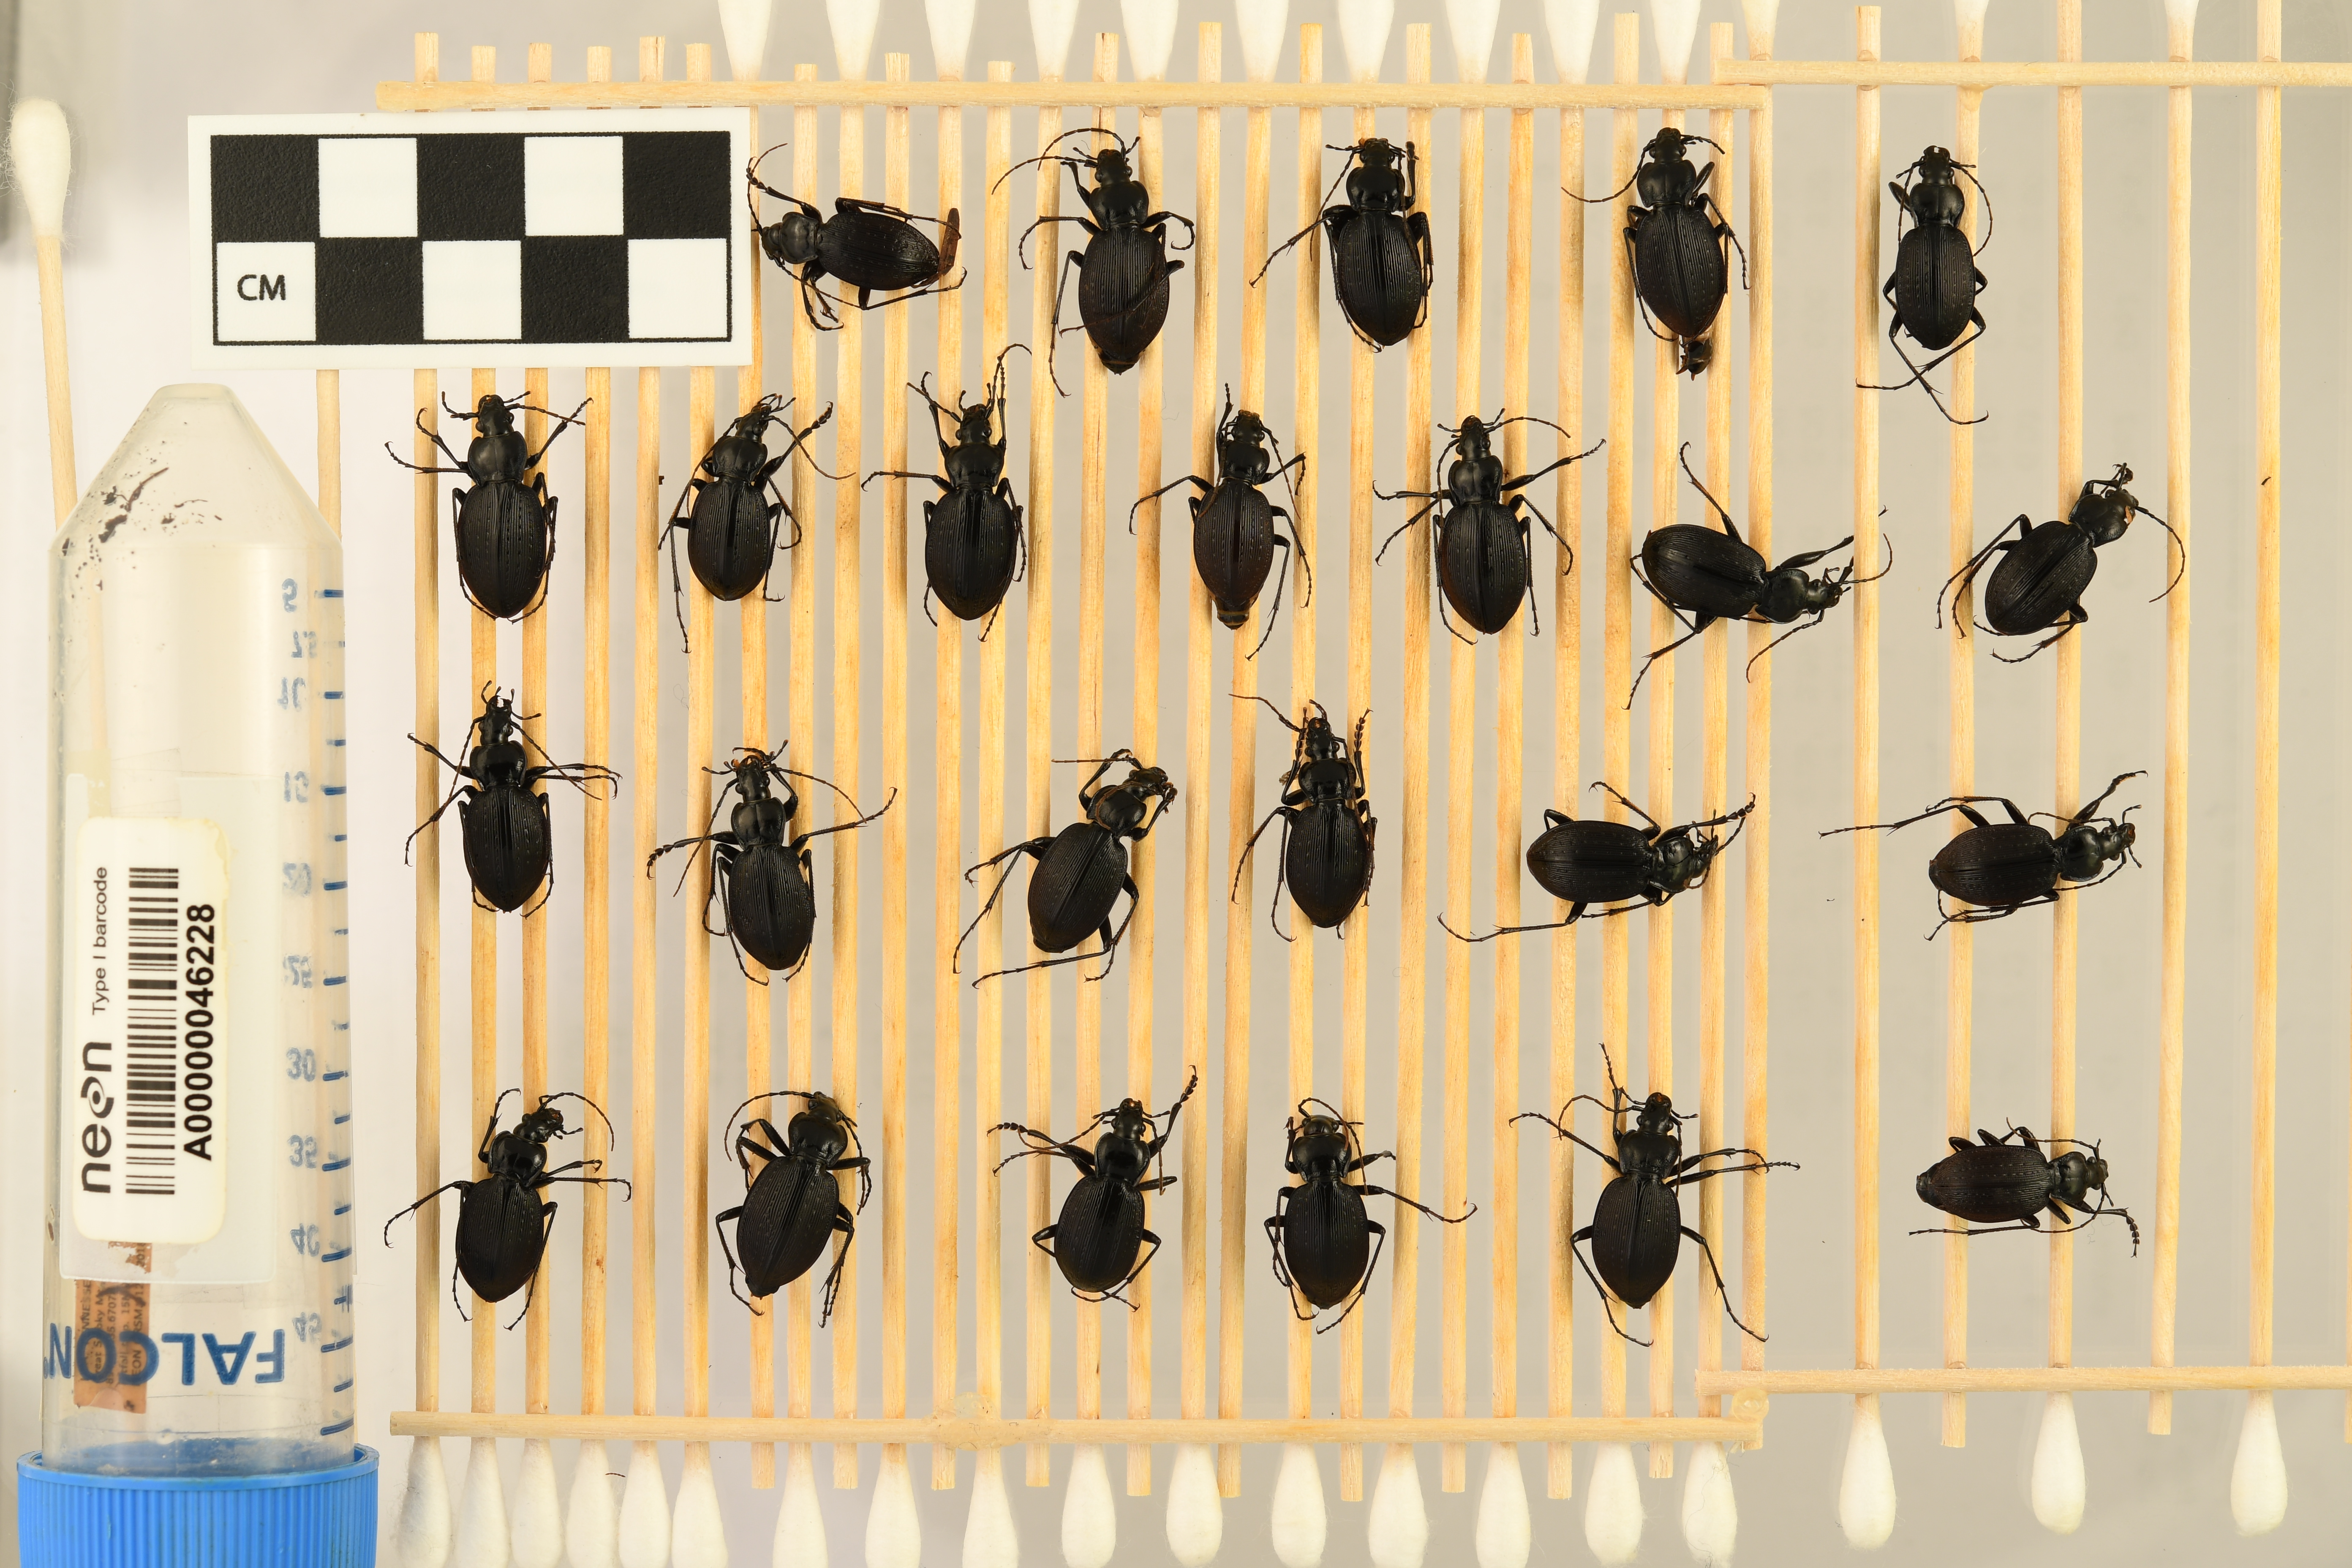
Carabus goryi — Great Smoky Mountains National Park NEON, plot GRSM_012. Beetle 1, ElytraLength: 1.185 cm (lying flat: Yes)

Carabus goryi — Great Smoky Mountains National Park NEON, plot GRSM_012. Beetle 1, ElytraWidth: 0.5513 cm (lying flat: Yes)

Carabus goryi — Great Smoky Mountains National Park NEON, plot GRSM_012. Beetle 2, ElytraLength: 1.339 cm (lying flat: Yes)

Carabus goryi — Great Smoky Mountains National Park NEON, plot GRSM_012. Beetle 2, ElytraWidth: 0.6235 cm (lying flat: Yes)

Carabus goryi — Great Smoky Mountains National Park NEON, plot GRSM_012. Beetle 3, ElytraLength: 1.282 cm (lying flat: Yes)

Carabus goryi — Great Smoky Mountains National Park NEON, plot GRSM_012. Beetle 3, ElytraWidth: 0.6138 cm (lying flat: Yes)

Carabus goryi — Great Smoky Mountains National Park NEON, plot GRSM_012. Beetle 4, ElytraLength: 1.322 cm (lying flat: Yes)

Carabus goryi — Great Smoky Mountains National Park NEON, plot GRSM_012. Beetle 4, ElytraWidth: 0.5936 cm (lying flat: Yes)

Carabus goryi — Great Smoky Mountains National Park NEON, plot GRSM_012. Beetle 5, ElytraLength: 1.247 cm (lying flat: Yes)

Carabus goryi — Great Smoky Mountains National Park NEON, plot GRSM_012. Beetle 5, ElytraWidth: 0.5716 cm (lying flat: Yes)

Carabus goryi — Great Smoky Mountains National Park NEON, plot GRSM_012. Beetle 6, ElytraLength: 1.364 cm (lying flat: Yes)

Carabus goryi — Great Smoky Mountains National Park NEON, plot GRSM_012. Beetle 6, ElytraWidth: 0.6494 cm (lying flat: Yes)

Carabus goryi — Great Smoky Mountains National Park NEON, plot GRSM_012. Beetle 7, ElytraLength: 1.212 cm (lying flat: Yes)

Carabus goryi — Great Smoky Mountains National Park NEON, plot GRSM_012. Beetle 7, ElytraWidth: 0.5751 cm (lying flat: Yes)

Carabus goryi — Great Smoky Mountains National Park NEON, plot GRSM_012. Beetle 8, ElytraLength: 1.34 cm (lying flat: Yes)

Carabus goryi — Great Smoky Mountains National Park NEON, plot GRSM_012. Beetle 8, ElytraWidth: 0.6116 cm (lying flat: Yes)

Carabus goryi — Great Smoky Mountains National Park NEON, plot GRSM_012. Beetle 9, ElytraLength: 1.248 cm (lying flat: Yes)

Carabus goryi — Great Smoky Mountains National Park NEON, plot GRSM_012. Beetle 9, ElytraWidth: 0.5716 cm (lying flat: Yes)

Carabus goryi — Great Smoky Mountains National Park NEON, plot GRSM_012. Beetle 10, ElytraLength: 1.316 cm (lying flat: Yes)

Carabus goryi — Great Smoky Mountains National Park NEON, plot GRSM_012. Beetle 10, ElytraWidth: 0.6246 cm (lying flat: Yes)

Carabus goryi — Great Smoky Mountains National Park NEON, plot GRSM_012. Beetle 11, ElytraLength: 1.249 cm (lying flat: Yes)

Carabus goryi — Great Smoky Mountains National Park NEON, plot GRSM_012. Beetle 11, ElytraWidth: 0.608 cm (lying flat: Yes)

Carabus goryi — Great Smoky Mountains National Park NEON, plot GRSM_012. Beetle 12, ElytraLength: 1.296 cm (lying flat: Yes)

Carabus goryi — Great Smoky Mountains National Park NEON, plot GRSM_012. Beetle 12, ElytraWidth: 0.6247 cm (lying flat: Yes)

Carabus goryi — Great Smoky Mountains National Park NEON, plot GRSM_012. Beetle 13, ElytraLength: 1.248 cm (lying flat: Yes)

Carabus goryi — Great Smoky Mountains National Park NEON, plot GRSM_012. Beetle 13, ElytraWidth: 0.5846 cm (lying flat: Yes)

Carabus goryi — Great Smoky Mountains National Park NEON, plot GRSM_012. Beetle 14, ElytraLength: 1.26 cm (lying flat: Yes)

Carabus goryi — Great Smoky Mountains National Park NEON, plot GRSM_012. Beetle 14, ElytraWidth: 0.5896 cm (lying flat: Yes)

Carabus goryi — Great Smoky Mountains National Park NEON, plot GRSM_012. Beetle 15, ElytraLength: 1.301 cm (lying flat: Yes)

Carabus goryi — Great Smoky Mountains National Park NEON, plot GRSM_012. Beetle 15, ElytraWidth: 0.5992 cm (lying flat: Yes)

Carabus goryi — Great Smoky Mountains National Park NEON, plot GRSM_012. Beetle 16, ElytraLength: 1.261 cm (lying flat: Yes)

Carabus goryi — Great Smoky Mountains National Park NEON, plot GRSM_012. Beetle 16, ElytraWidth: 0.5716 cm (lying flat: Yes)

Carabus goryi — Great Smoky Mountains National Park NEON, plot GRSM_012. Beetle 17, ElytraLength: 1.25 cm (lying flat: Yes)

Carabus goryi — Great Smoky Mountains National Park NEON, plot GRSM_012. Beetle 17, ElytraWidth: 0.5716 cm (lying flat: Yes)

Carabus goryi — Great Smoky Mountains National Park NEON, plot GRSM_012. Beetle 18, ElytraLength: 1.202 cm (lying flat: Yes)

Carabus goryi — Great Smoky Mountains National Park NEON, plot GRSM_012. Beetle 18, ElytraWidth: 0.588 cm (lying flat: Yes)

Carabus goryi — Great Smoky Mountains National Park NEON, plot GRSM_012. Beetle 19, ElytraLength: 1.221 cm (lying flat: Yes)

Carabus goryi — Great Smoky Mountains National Park NEON, plot GRSM_012. Beetle 19, ElytraWidth: 0.5914 cm (lying flat: Yes)

Carabus goryi — Great Smoky Mountains National Park NEON, plot GRSM_012. Beetle 20, ElytraLength: 1.346 cm (lying flat: Yes)

Carabus goryi — Great Smoky Mountains National Park NEON, plot GRSM_012. Beetle 20, ElytraWidth: 0.6857 cm (lying flat: Yes)

Carabus goryi — Great Smoky Mountains National Park NEON, plot GRSM_012. Beetle 21, ElytraLength: 1.151 cm (lying flat: Yes)

Carabus goryi — Great Smoky Mountains National Park NEON, plot GRSM_012. Beetle 21, ElytraWidth: 0.6284 cm (lying flat: Yes)

Carabus goryi — Great Smoky Mountains National Park NEON, plot GRSM_012. Beetle 22, ElytraLength: 1.273 cm (lying flat: Yes)

Carabus goryi — Great Smoky Mountains National Park NEON, plot GRSM_012. Beetle 22, ElytraWidth: 0.6104 cm (lying flat: Yes)

Carabus goryi — Great Smoky Mountains National Park NEON, plot GRSM_012. Beetle 23, ElytraLength: 1.294 cm (lying flat: No)

Carabus goryi — Great Smoky Mountains National Park NEON, plot GRSM_012. Beetle 23, ElytraWidth: 0.6448 cm (lying flat: No)

Carabus goryi — Great Smoky Mountains National Park NEON, plot GRSM_012. Beetle 24, ElytraLength: 1.21 cm (lying flat: Yes)

Carabus goryi — Great Smoky Mountains National Park NEON, plot GRSM_012. Beetle 24, ElytraWidth: 0.572 cm (lying flat: Yes)

Carabus goryi — Great Smoky Mountains National Park NEON, plot GRSM_012. Beetle 1, ElytraLength: 1.094 cm (lying flat: Yes)

Carabus goryi — Great Smoky Mountains National Park NEON, plot GRSM_012. Beetle 1, ElytraWidth: 0.4968 cm (lying flat: Yes)

Carabus goryi — Great Smoky Mountains National Park NEON, plot GRSM_012. Beetle 2, ElytraLength: 1.193 cm (lying flat: Yes)

Carabus goryi — Great Smoky Mountains National Park NEON, plot GRSM_012. Beetle 2, ElytraWidth: 0.6386 cm (lying flat: Yes)

Carabus goryi — Great Smoky Mountains National Park NEON, plot GRSM_012. Beetle 3, ElytraLength: 1.229 cm (lying flat: Yes)

Carabus goryi — Great Smoky Mountains National Park NEON, plot GRSM_012. Beetle 3, ElytraWidth: 0.5828 cm (lying flat: Yes)

Carabus goryi — Great Smoky Mountains National Park NEON, plot GRSM_012. Beetle 4, ElytraLength: 1.191 cm (lying flat: Yes)

Carabus goryi — Great Smoky Mountains National Park NEON, plot GRSM_012. Beetle 4, ElytraWidth: 0.5828 cm (lying flat: Yes)

Carabus goryi — Great Smoky Mountains National Park NEON, plot GRSM_012. Beetle 5, ElytraLength: 1.169 cm (lying flat: Yes)

Carabus goryi — Great Smoky Mountains National Park NEON, plot GRSM_012. Beetle 5, ElytraWidth: 0.5543 cm (lying flat: Yes)

Carabus goryi — Great Smoky Mountains National Park NEON, plot GRSM_012. Beetle 6, ElytraLength: 1.241 cm (lying flat: Yes)

Carabus goryi — Great Smoky Mountains National Park NEON, plot GRSM_012. Beetle 6, ElytraWidth: 0.6266 cm (lying flat: Yes)

Carabus goryi — Great Smoky Mountains National Park NEON, plot GRSM_012. Beetle 7, ElytraLength: 1.085 cm (lying flat: Yes)

Carabus goryi — Great Smoky Mountains National Park NEON, plot GRSM_012. Beetle 7, ElytraWidth: 0.4723 cm (lying flat: Yes)

Carabus goryi — Great Smoky Mountains National Park NEON, plot GRSM_012. Beetle 8, ElytraLength: 1.206 cm (lying flat: Yes)

Carabus goryi — Great Smoky Mountains National Park NEON, plot GRSM_012. Beetle 8, ElytraWidth: 0.5554 cm (lying flat: Yes)